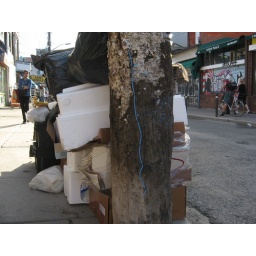
staples in wooden pole